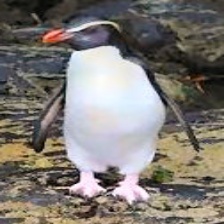
Species: FIORDLAND PENGUIN
Scientific name: EUDYPTES PACHYRHYNCHUS
ImageNet parent category: king_penguin